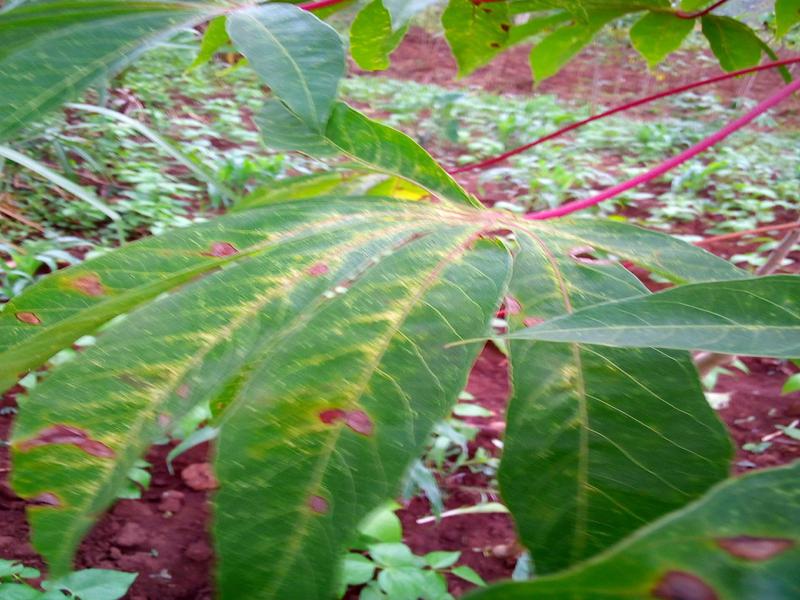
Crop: cassava
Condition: green_mottle